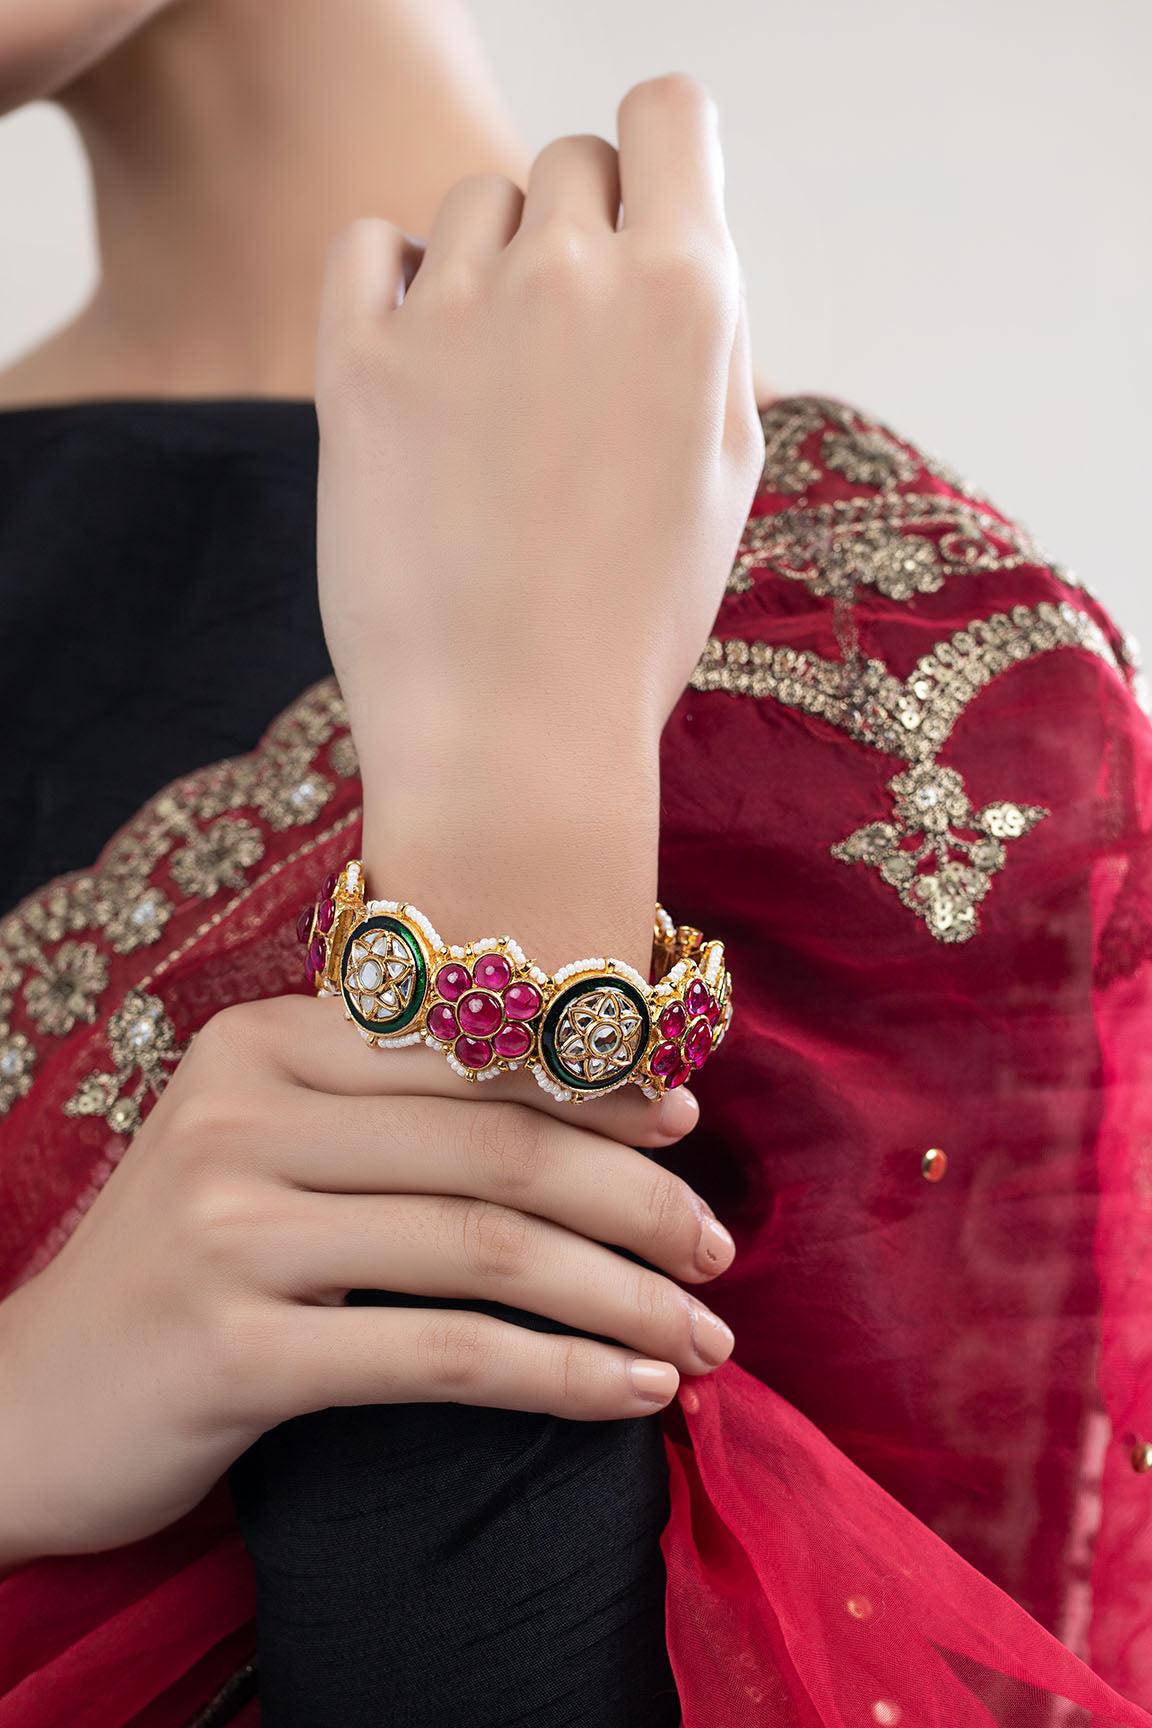
red gold kundan bracelet